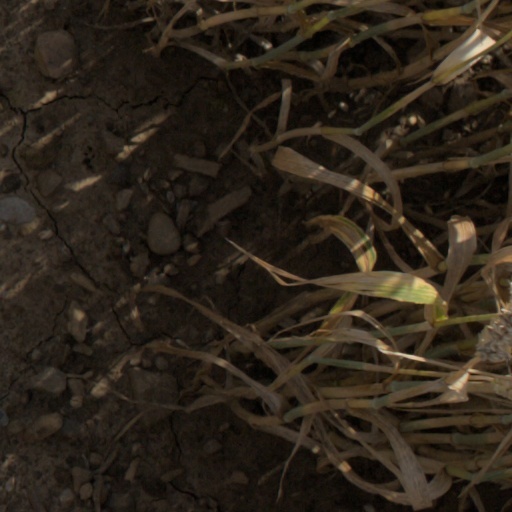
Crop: wheat